Harry Jacoby

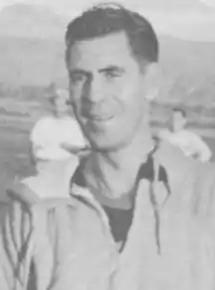

Harry Joseph Jacoby (September 2, 1910 – November 9, 1993) was an American football and basketball coach and athletics administrator. He served as the third head football coach at Boise Junior College—now Boise State University—coaching in five seasons. His first tenure lasted from 1938 through the first four games of 1941, when he was called by the United States Army for active duty at Fort Warren, Wyoming. The final three games in 1941 were coached by George "Stub" Allison, who also took over athletic director duties. After World War II ended, Jacoby resumed coaching duties for the Broncos in 1946. He compiled an overall record of 14–15–2. Jacoby was also the head basketball coach at Boise Junior College for two seasons, from 1939–40 to 1940–41, tallying a mark of 24–21.